Taylor Manson

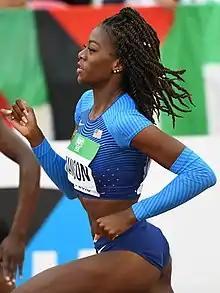
Manson in 2018

Taylor Manson (born September 29, 1999) is an American athlete who competes primarily in the 400 m.